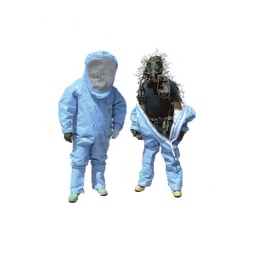
aus der Serie 'Freundschaft in der Feuerwehr' Christian Sievers 2008inkjet and water on A4 glossy photo paper Edition of 3